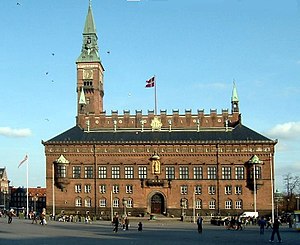
Politik i København
Københavns Rådhus.
Politik i København er ikke en entydig enhed. Magten er delt mellem kommuner, regioner og staten. Byen København er spredt på 18 kommuner og to regioner. Danmarks Statistik laver en byopgørelse ud fra FNs retningslinjer, hvor afstanden mellem husene ikke overstiger 200 meter. Denne opgørelse afgrænser byen København til dele af 18 kommuner, hvoraf en del af Rudersdal, Furesø, Ballerup, Ishøj og Greve kommuner ligger uden for byen.